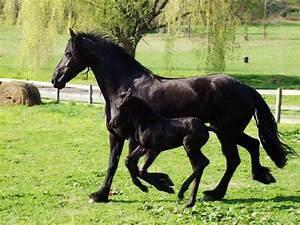
horse